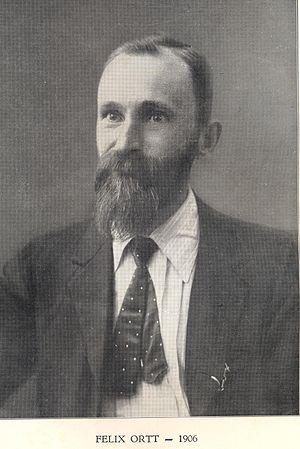
L'anarchisme chrétien est l'une des variantes de l'anarchisme tel que couramment défini, mais avec des justifications spirituelles, et/ou couplées de spiritualité.
Felix Ortt, né le 9 juin 1866 à Groningue et mort le 15 octobre 1959 à Soest, est un des principaux théoriciens de l'anarchisme chrétien aux Pays-Bas. Il est auteur, philosophe, antimilitariste et végétarien.